Butterfield House (New York City)

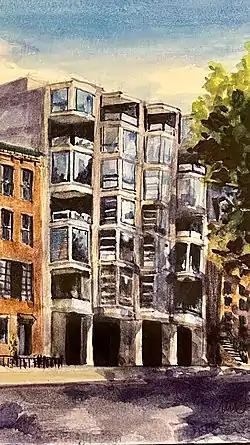
Water color view from West 12th Street

Butterfield House is a cooperative apartment building on West 12th Street in the West Village neighborhood of Manhattan, New York City. It was designed by the architects and urban planners William J. Conklin and James Rossant then of Mayer, Whittlesey & Glass. It is situated between Fifth Avenue and Sixth Avenue within the Greenwich Village Historic District. The building was described in "The New York Times" as "a modernist landmark" that "received numerous accolades when it was built in 1962".